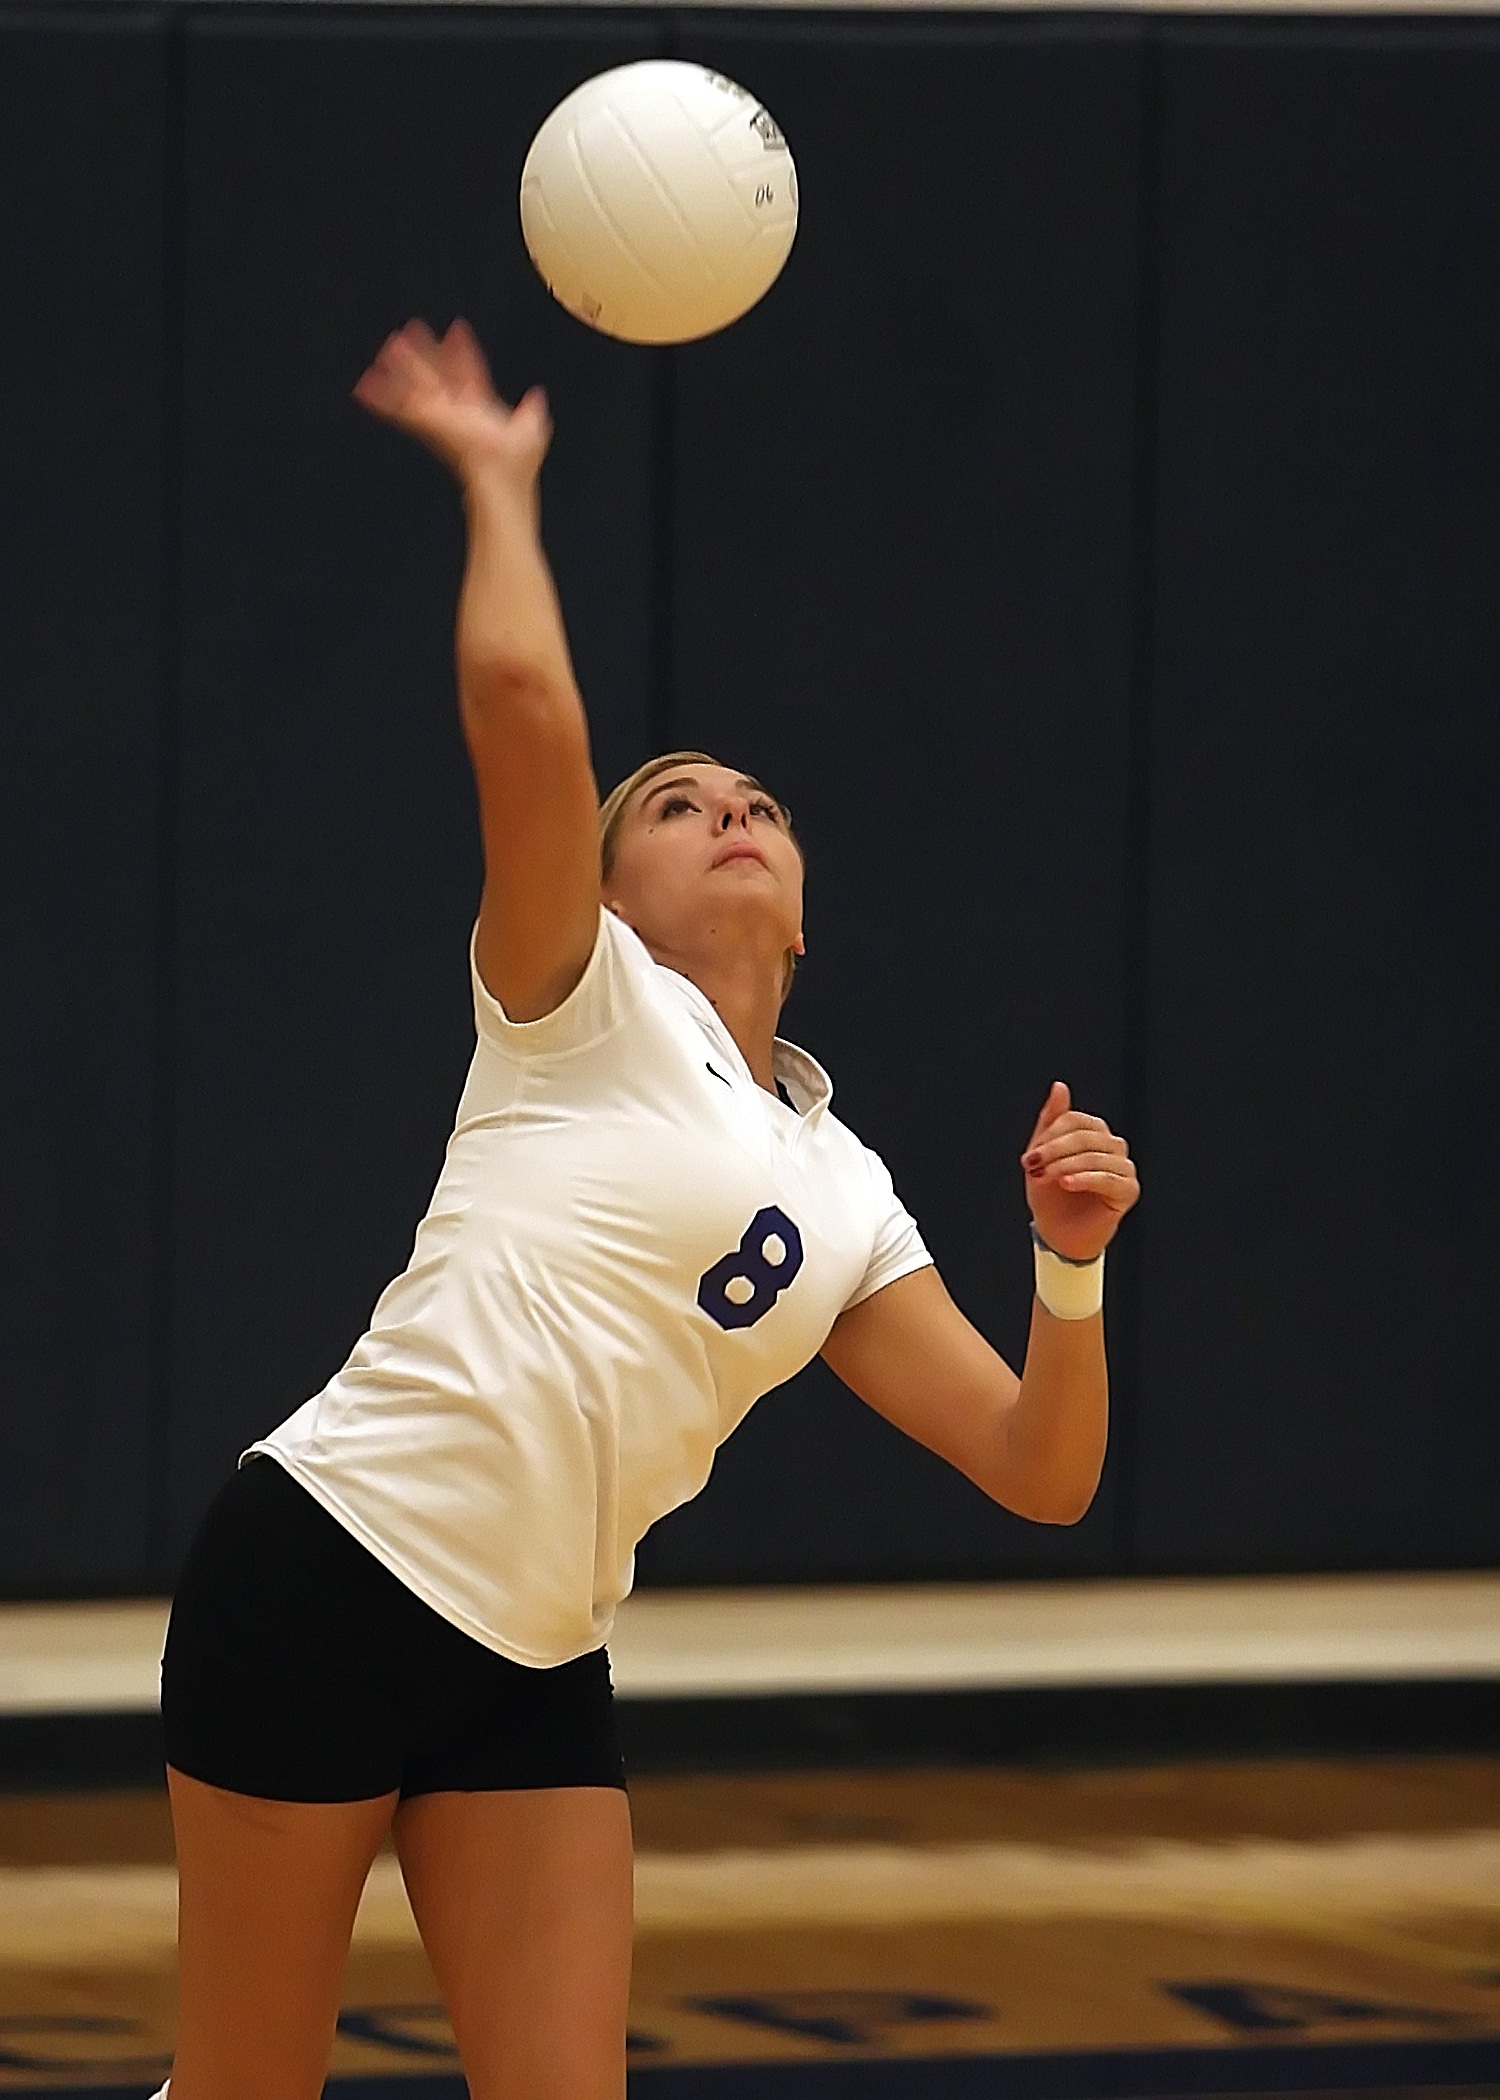
girl, game, female, young, athletic, action, indoor, player, activity, competition, sports, ball, match, court, athlete, active, serve, volleyball, ball game, volleyball player, team sport, volley, basketball player, tennis player, basketball moves, ball over a net games